Universal joint

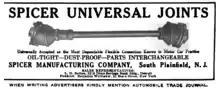
Spicer universal joints for motor cars, 1916.

The main concept of the universal joint is based on the design of gimbals, which have been in use since antiquity. One anticipation of the universal joint was its use by the ancient Greeks on ballistae. In Europe the universal joint is often called the Cardano joint (and a drive shaft that uses the joints, a Cardan shaft), after the 16th century Italian mathematician, Gerolamo Cardano, who was an early writer on gimbals, although his writings mentioned only gimbal mountings, not universal joints.